Question: What line is on the road?
Tambaya: Wani layi ne a kan hanya?
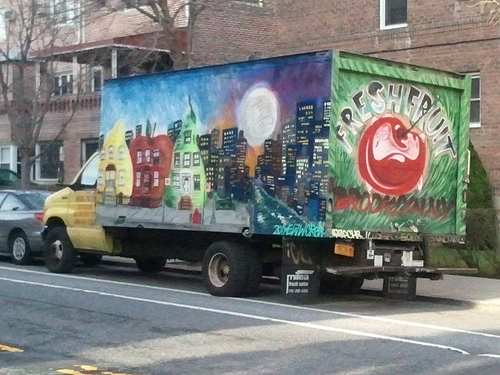
Answer: White double line.
Amsa: Farin layi biyu.